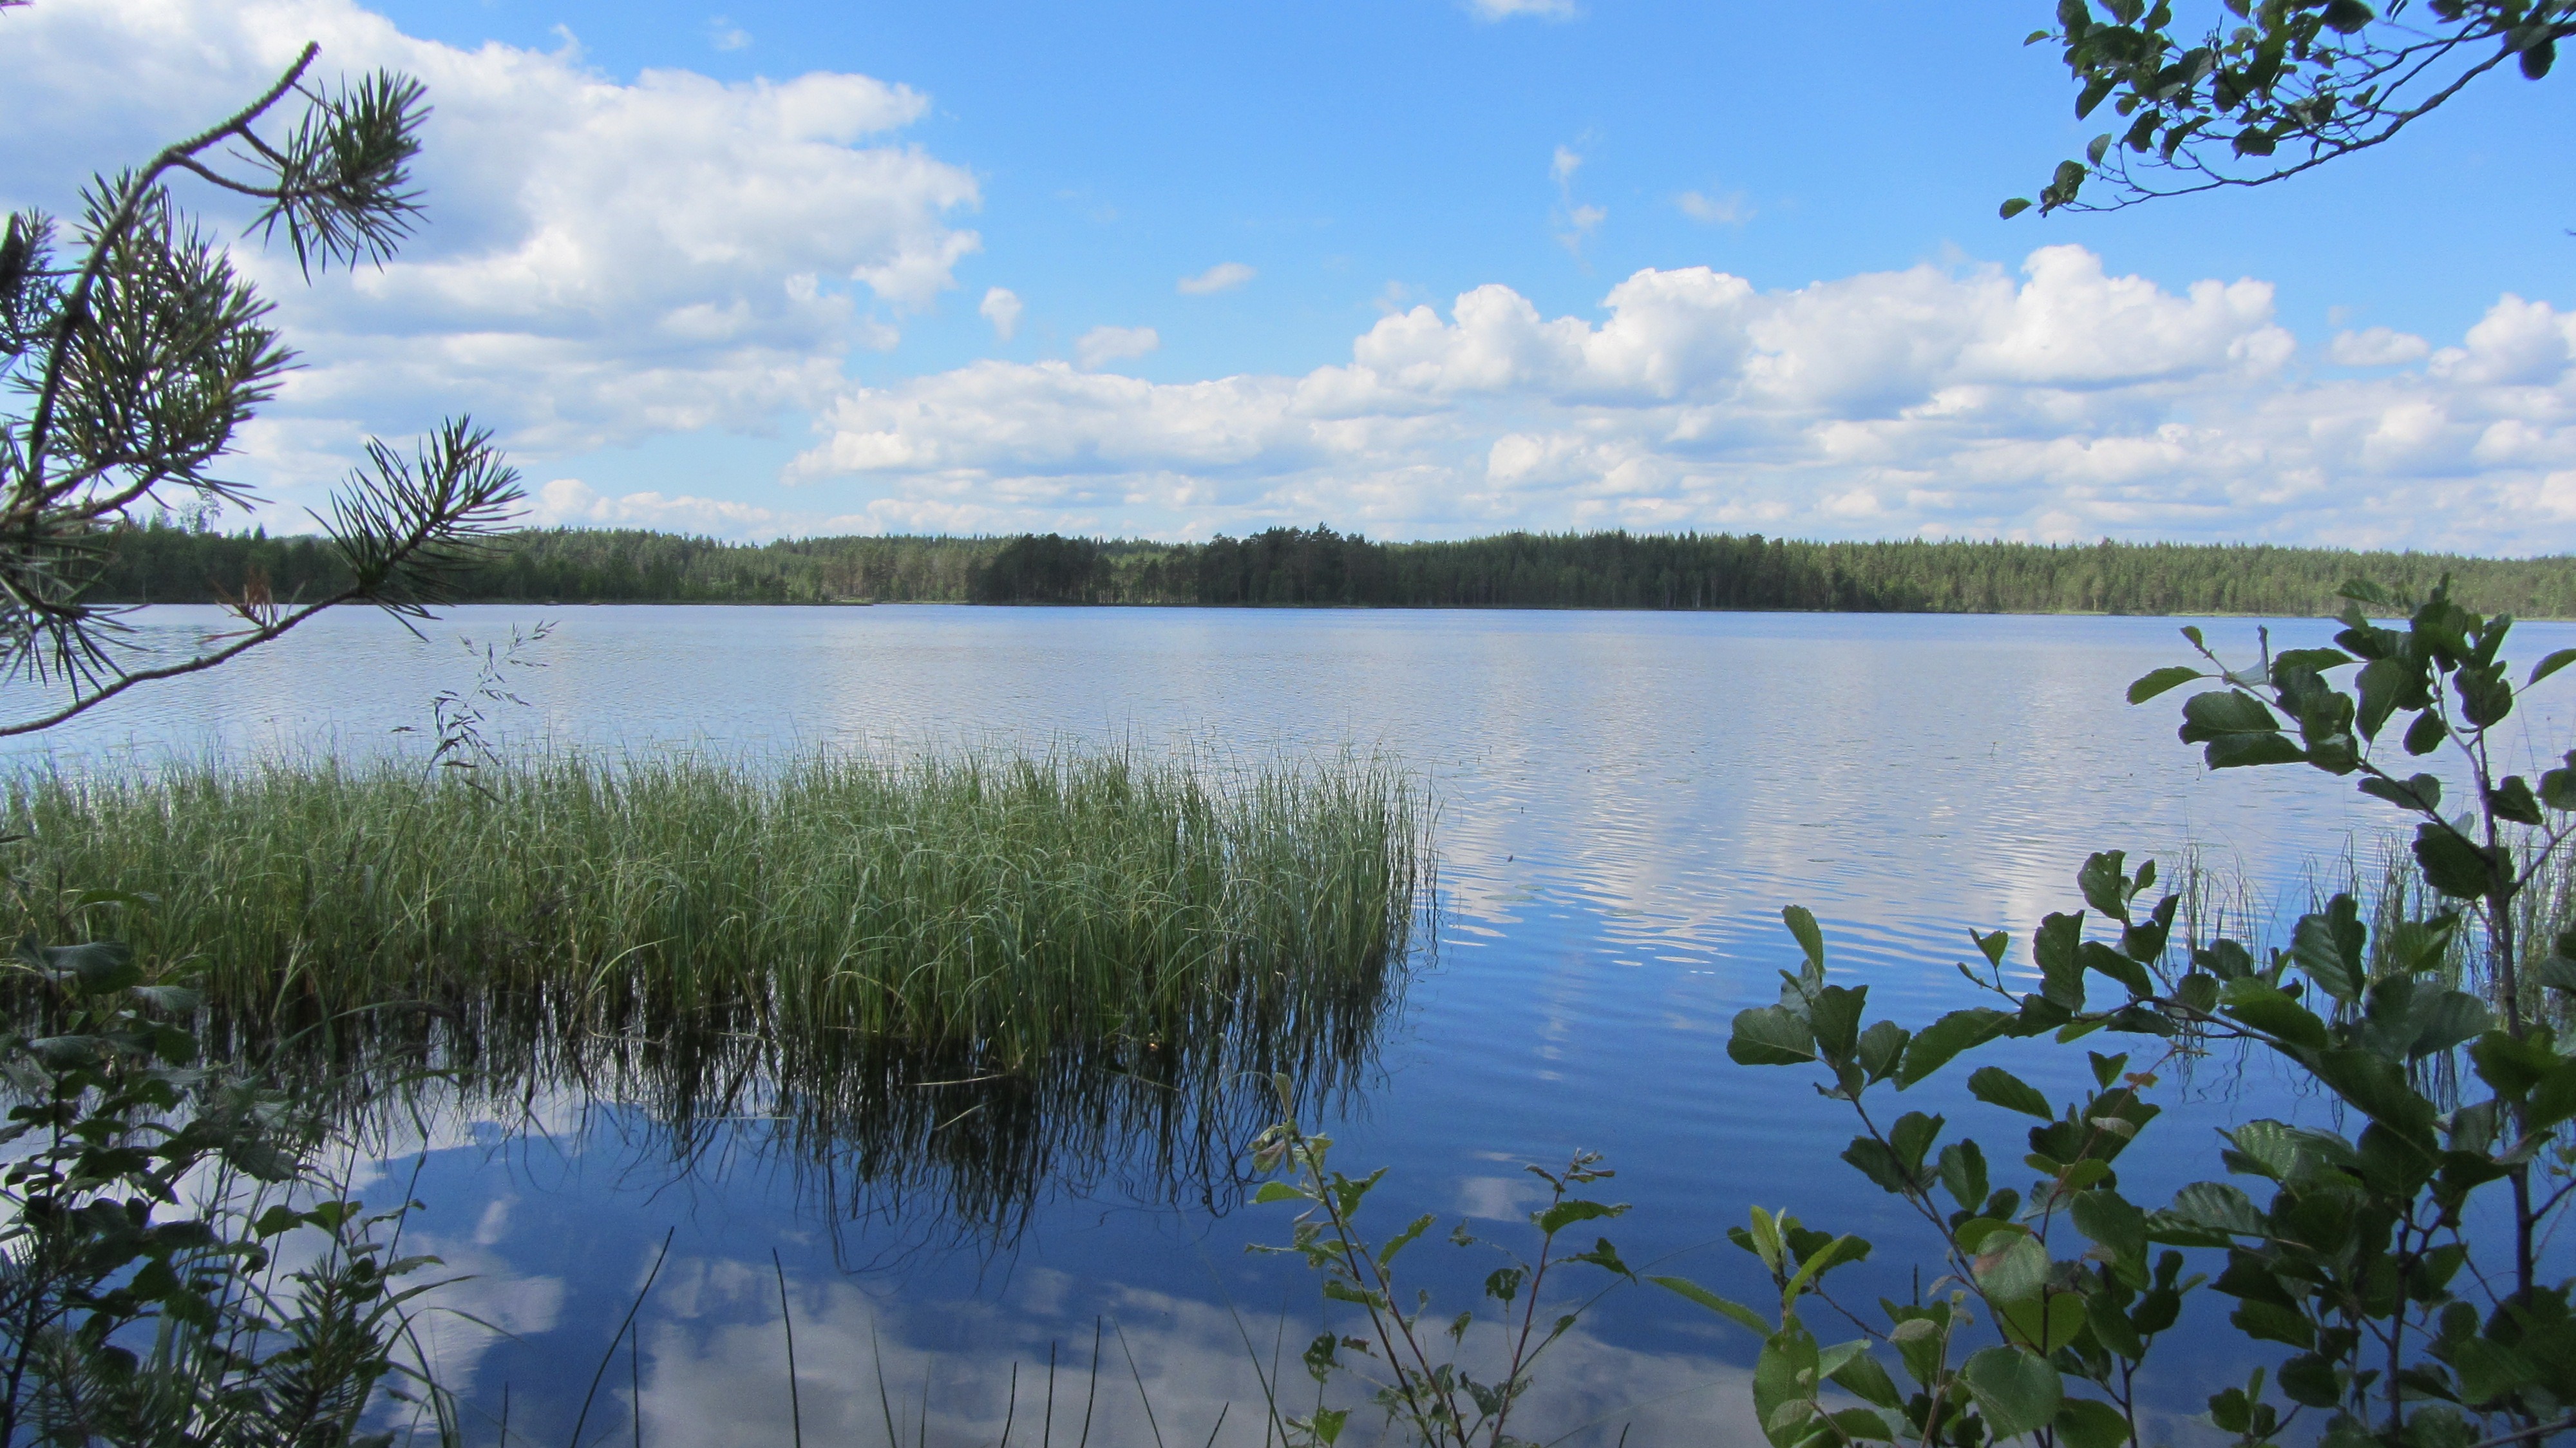
beach, landscape, tree, water, nature, marsh, wilderness, sky, meadow, flower, lake, river, summer, reed, pond, reflection, blue, reservoir, body of water, blue sky, clouds, wetland, beautiful, habitat, loch, ecosystem, finnish, natural environment, woody plant